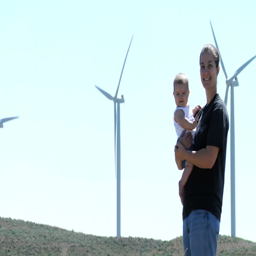
mother and baby stand in a field of wind turbines